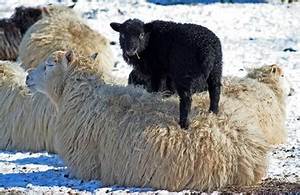
Label: sheep